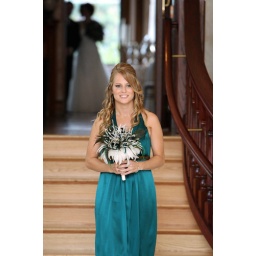
Maid of Honor walks to the ceremony, carrying a fabulous flower bouquet by Emplume.com